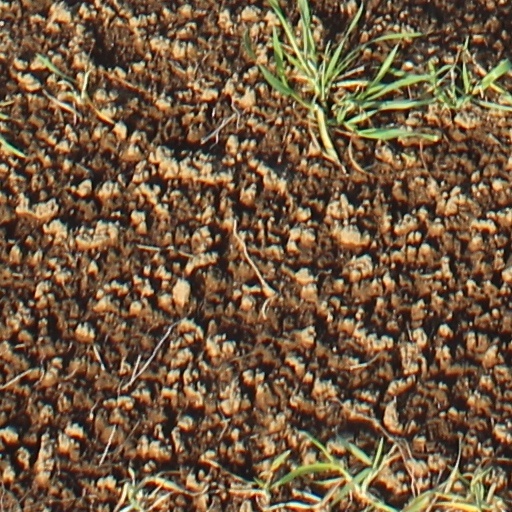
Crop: wheat